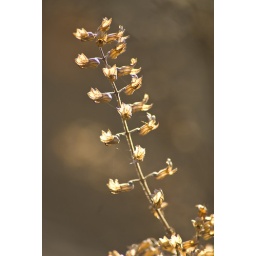
Dried flower stalk standing in sunlight at Ritter Spring Park.